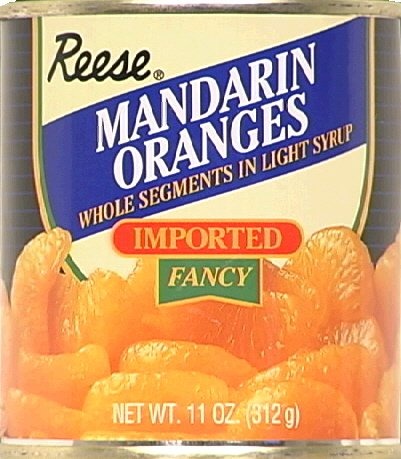
Item Name: Reese Mandarin Orange Fancy Whole Segments, 11-Ounce (Pack of 24)
Bullet Point 1: Pack of twenty four, 11-ounce (total of 264-ounce)
Bullet Point 2: Contains zero fat
Bullet Point 3: Rich in Vitamin C
Bullet Point 4: Product of China
Value: 264.0
Unit: Ounce

Price: 85.62